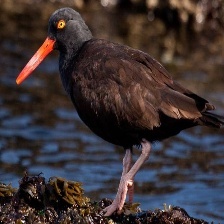
Species: AFRICAN OYSTER CATCHER
Scientific name: HAEMATOPUS MOQUINI
ImageNet parent category: oystercatcher